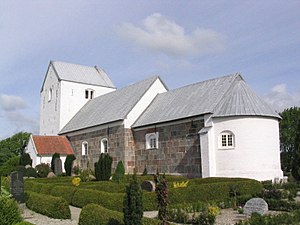
Vesterbølle Kirke
Vesterbølle Kirke
Vesterbølle Kirke ligger nord for Gedsted, i Vesterbølle Sogn, i det tidligere Rinds Herred Viborg Amt, nu i Vesthimmerlands Kommune. Kor og skib er opført i romansk tid af granitkvadre over skråkantsokkel. Begge de rundbuede døre er bevaret med halvsøjler, norddøren tilmuret, syddøren i brug. I korets nordmur ses et tilmuret romansk vindue. Tårnet er opført i sengotisk tid, formodentlig i begyndelsen af 1500-tallet, nordgavlens bindingsværk er bevaret, sydgavlen er ommuret i nyere tid. I slutningen af 1500-tallet blev koret forlænget mod øst og apsidsen opført. Våbenhuset er opført i midten af 1800-tallet. Den jernbeslåede dør mellem våbenhus og skib er fra slutningen af 1500-tallet. I våbenhuset ses en gravsten med minuskelskrift, efter stedlig tradition skulle den være sat over kirkens sidste katolske præst, Avo Jacobi. I våbenhuset ses desuden en gravsten over sognepræst Povel P. Winding og hustruerne Karen Bork og Else Marie Munk. På Ålborg historiske museum opbevares en romansk tympanon med to løver omkring en søjle, denne tympanon er fundet på Lerkenfeld i 1982 og menes at stamme fra Vester Bølle kirke.